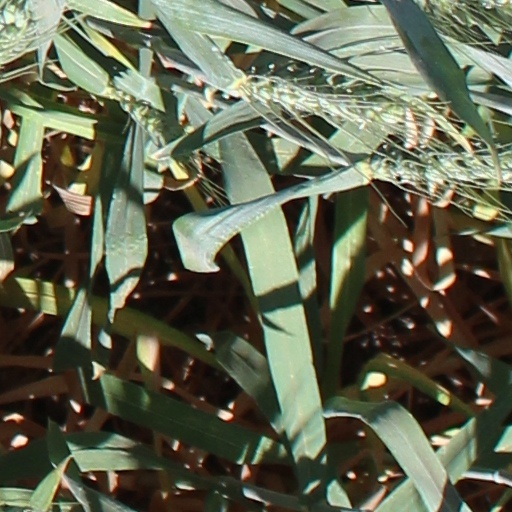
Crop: wheat